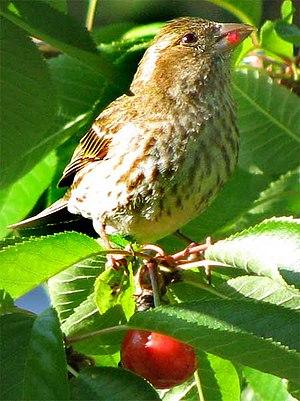
Le Roselin familier ou Roselin du Mexique est une espèce de passereaux de la famille des Fringillidae.